Women in government

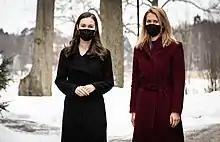
Finnish Prime Minister Sanna Marin with Estonian Prime Minister Kaja Kallas in Helsinki, 2021

Griselda Álvarez was the first female governor in Mexico, serving as governor of the state of Colima from 1979 to 1985.